Austurstræti

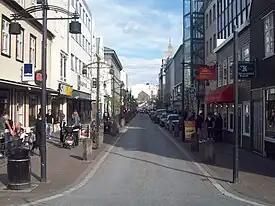
Austurstræti in 2009

Austurstræti ('East Street') is a street in central Reykjavík, Iceland, that runs from Veltusund east to Lækjargata. In its continuation is Bankastræti and Laugavegur. On 18 April 2007, a fire broke out in Austurstræti that destroyed two historic houses, but caused no injuries.